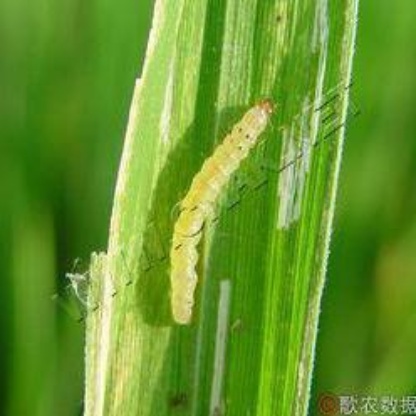
Nhãn: Sâu cuốn lá lớn ( Rice skipper)